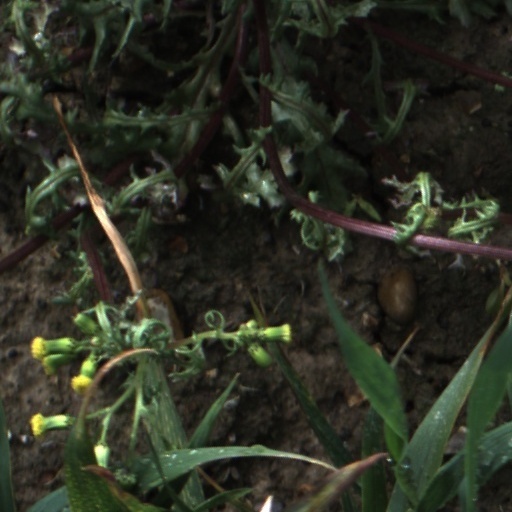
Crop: wheat